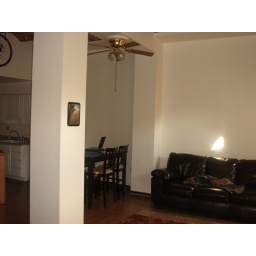
standing at window in living room looking towards kitchen